2001 MTV Video Music Awards

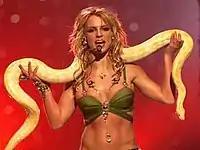
Spears' performance with an albino Burmese python. The performance garnered negative criticism from PETA.

Nominees were selected by approximately 500 members of the music industry and MTV viewers. Winners in general categories, except for the Viewer's Choice awards and MTV2 Award, were selected by members of the music industry and MTV viewers. Winners in professional categories were selected by members of the music industry. Winners of the Viewer's Choice awards and the MTV2 Award were selected by viewers. Voting for the MTV2 Award and Viewer's Choice award was conducted on MTV's website and, in the case of the latter award, through phone voting that continued through the ceremony broadcast. MTV announced after the broadcast that over five million votes were cast for the Viewer's Choice award and nearly one million votes were cast for the MTV2 Award.